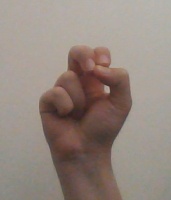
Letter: gaaf